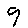
Label: 9